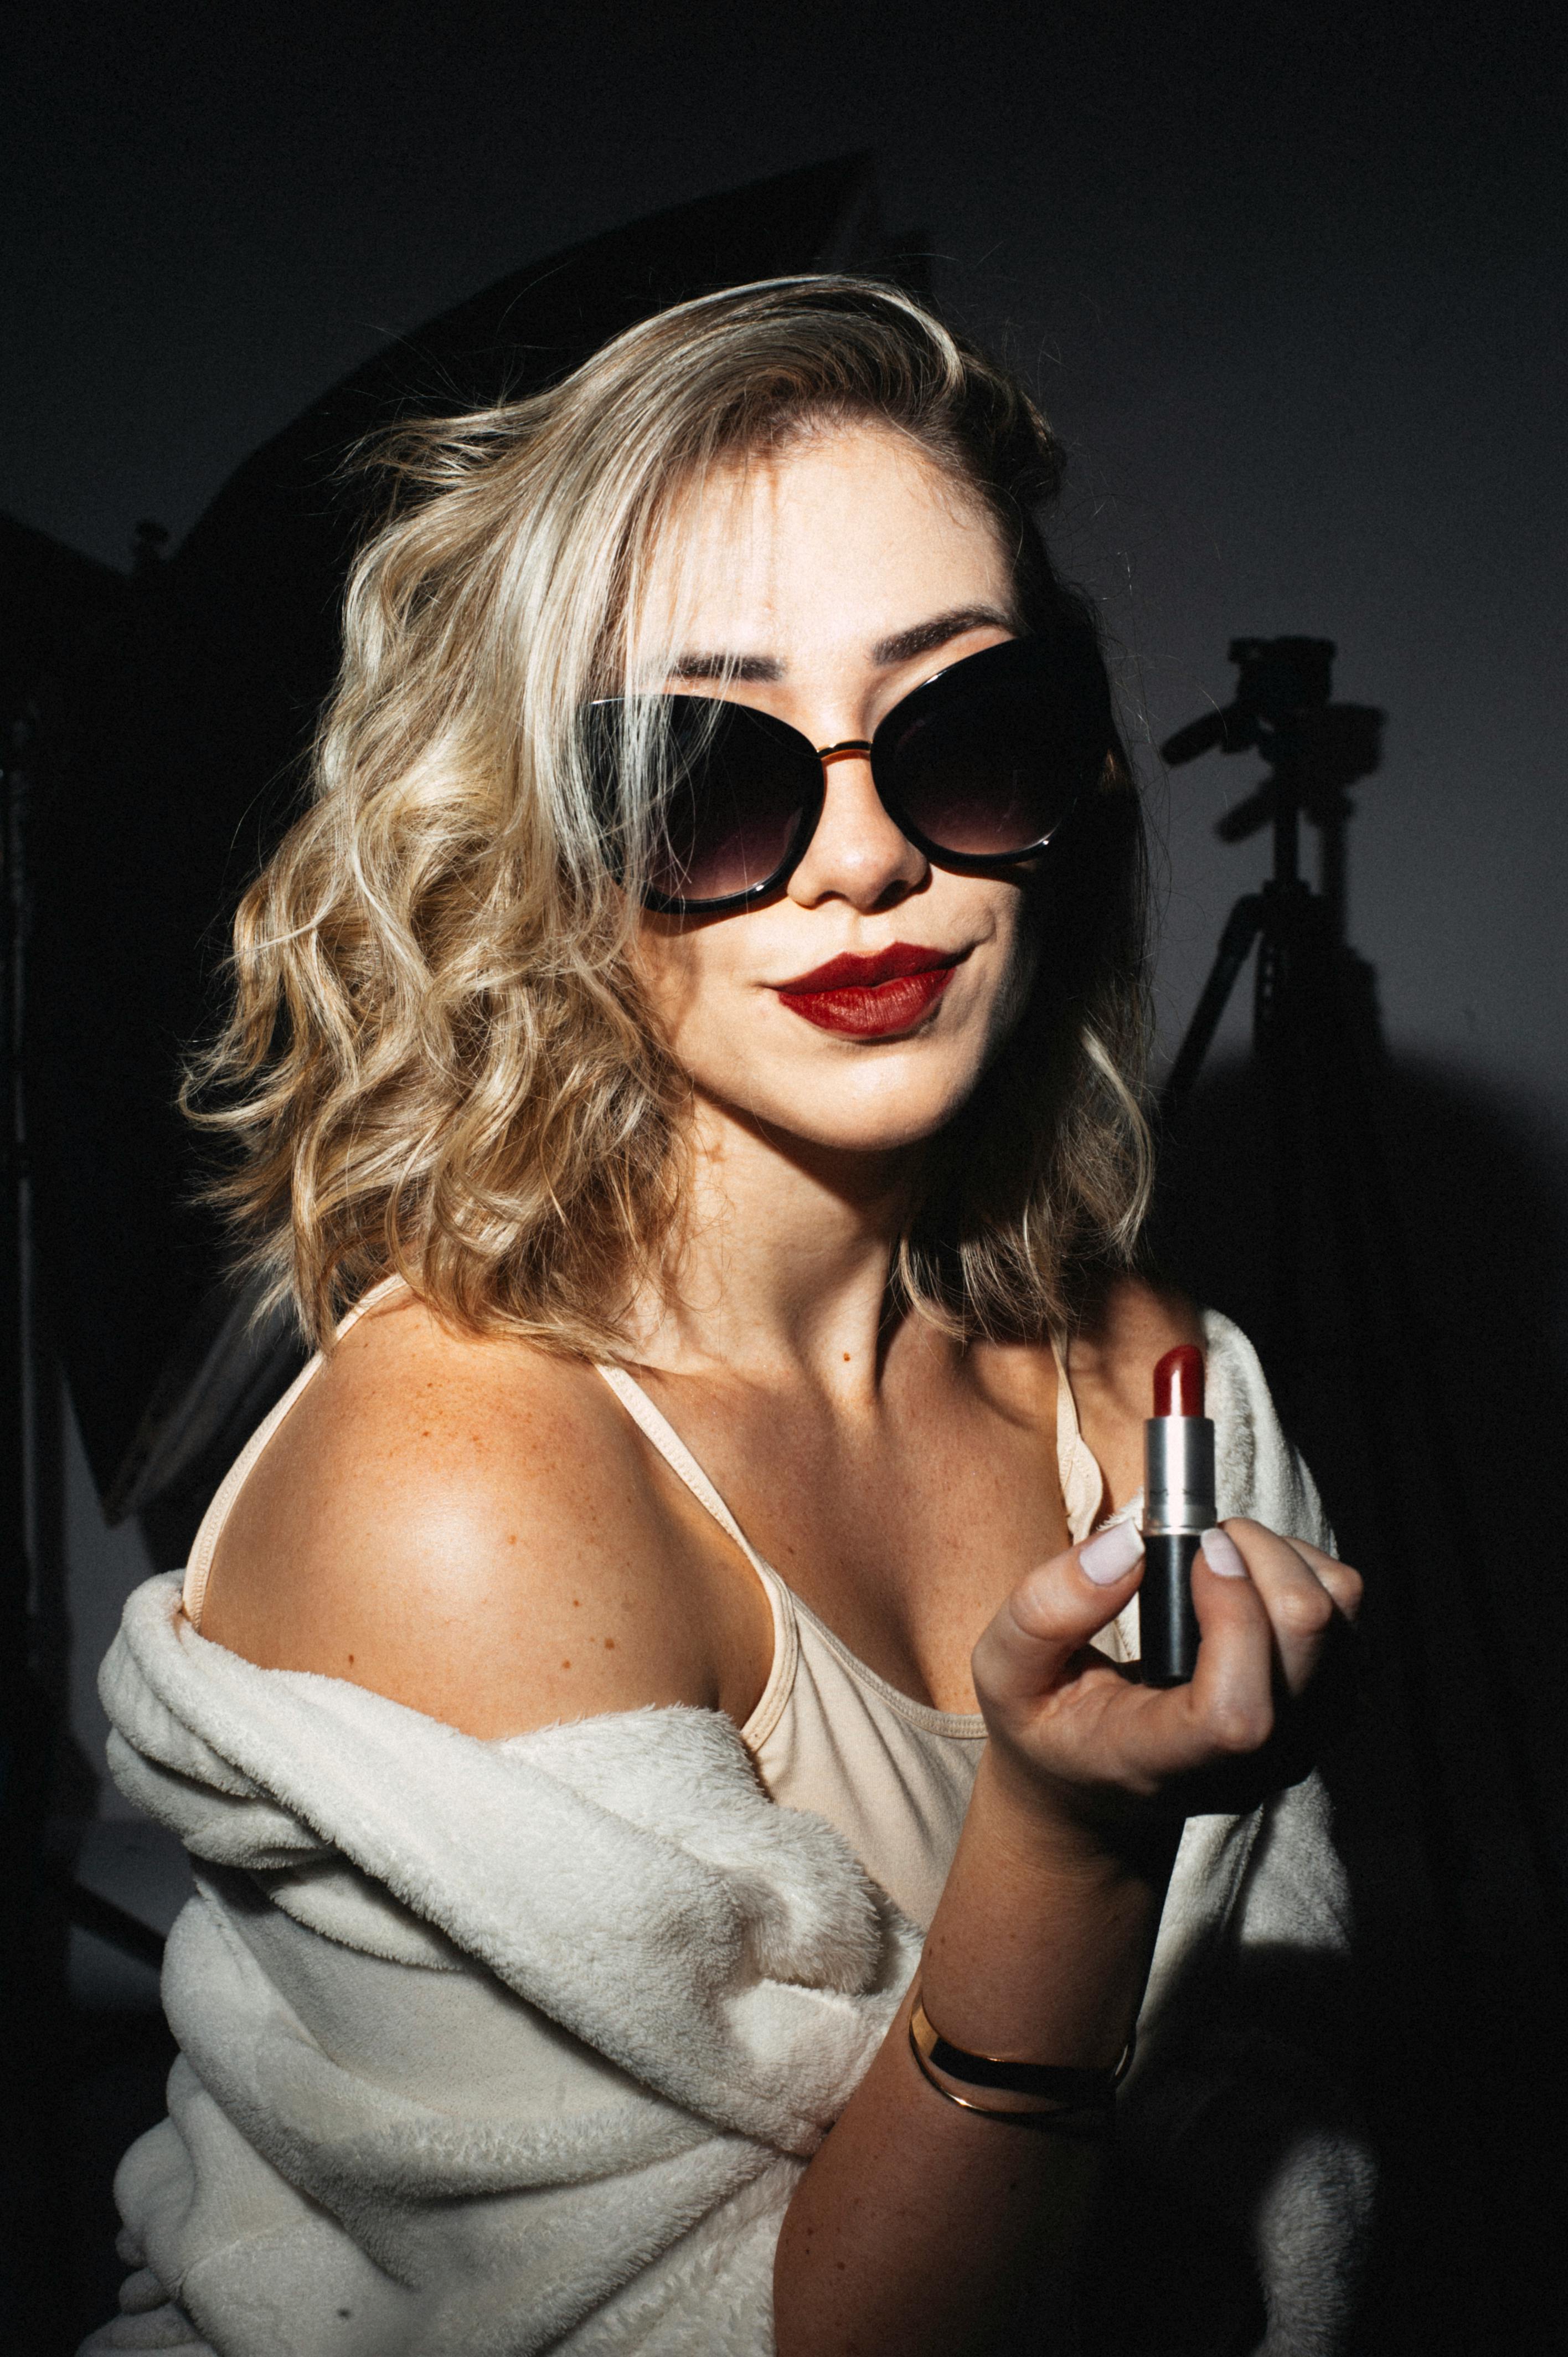
woman, lips, fashion, sunglasses, lipstick, smoking, tobacco products, blond, goggles, model, long hair, brown hair, cosmetics, fashion model, layered hair, cigarette, portrait photography, photo shoot, makeover, Step cutting, nail, tobacco, Curtained hair